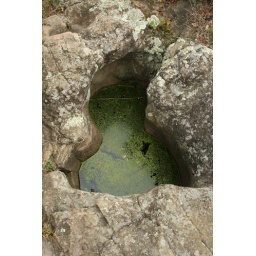
Glacial &amp;quot;potholes&amp;quot; formed by sand and rock drilling through the basalt.